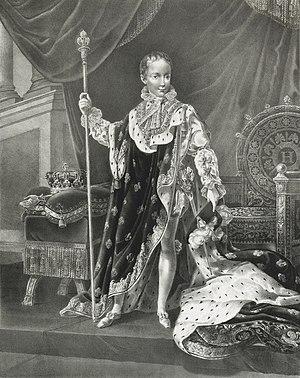
Henri V, roi de France et d'Alger.
La Prophétie de Jérôme Botin est un texte prophétique publié après la Révolution française. Attribuée à un religieux catholique du XVᵉ siècle, cette prophétie est peut-être une œuvre apocryphe de propagande contre-révolutionnaire.